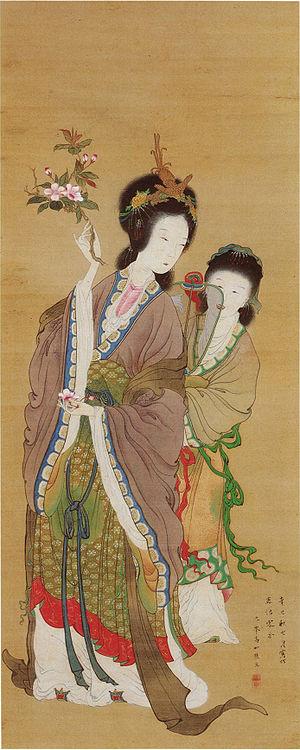
Les chuanqi, sont des récits courts en langue classique, datant de la dynastie Tang, avant de connaître un renouveau sous les Ming.
Takaku Aigai, né en 1796 et mort en 1843, est un peintre japonais de bunjin-ga.